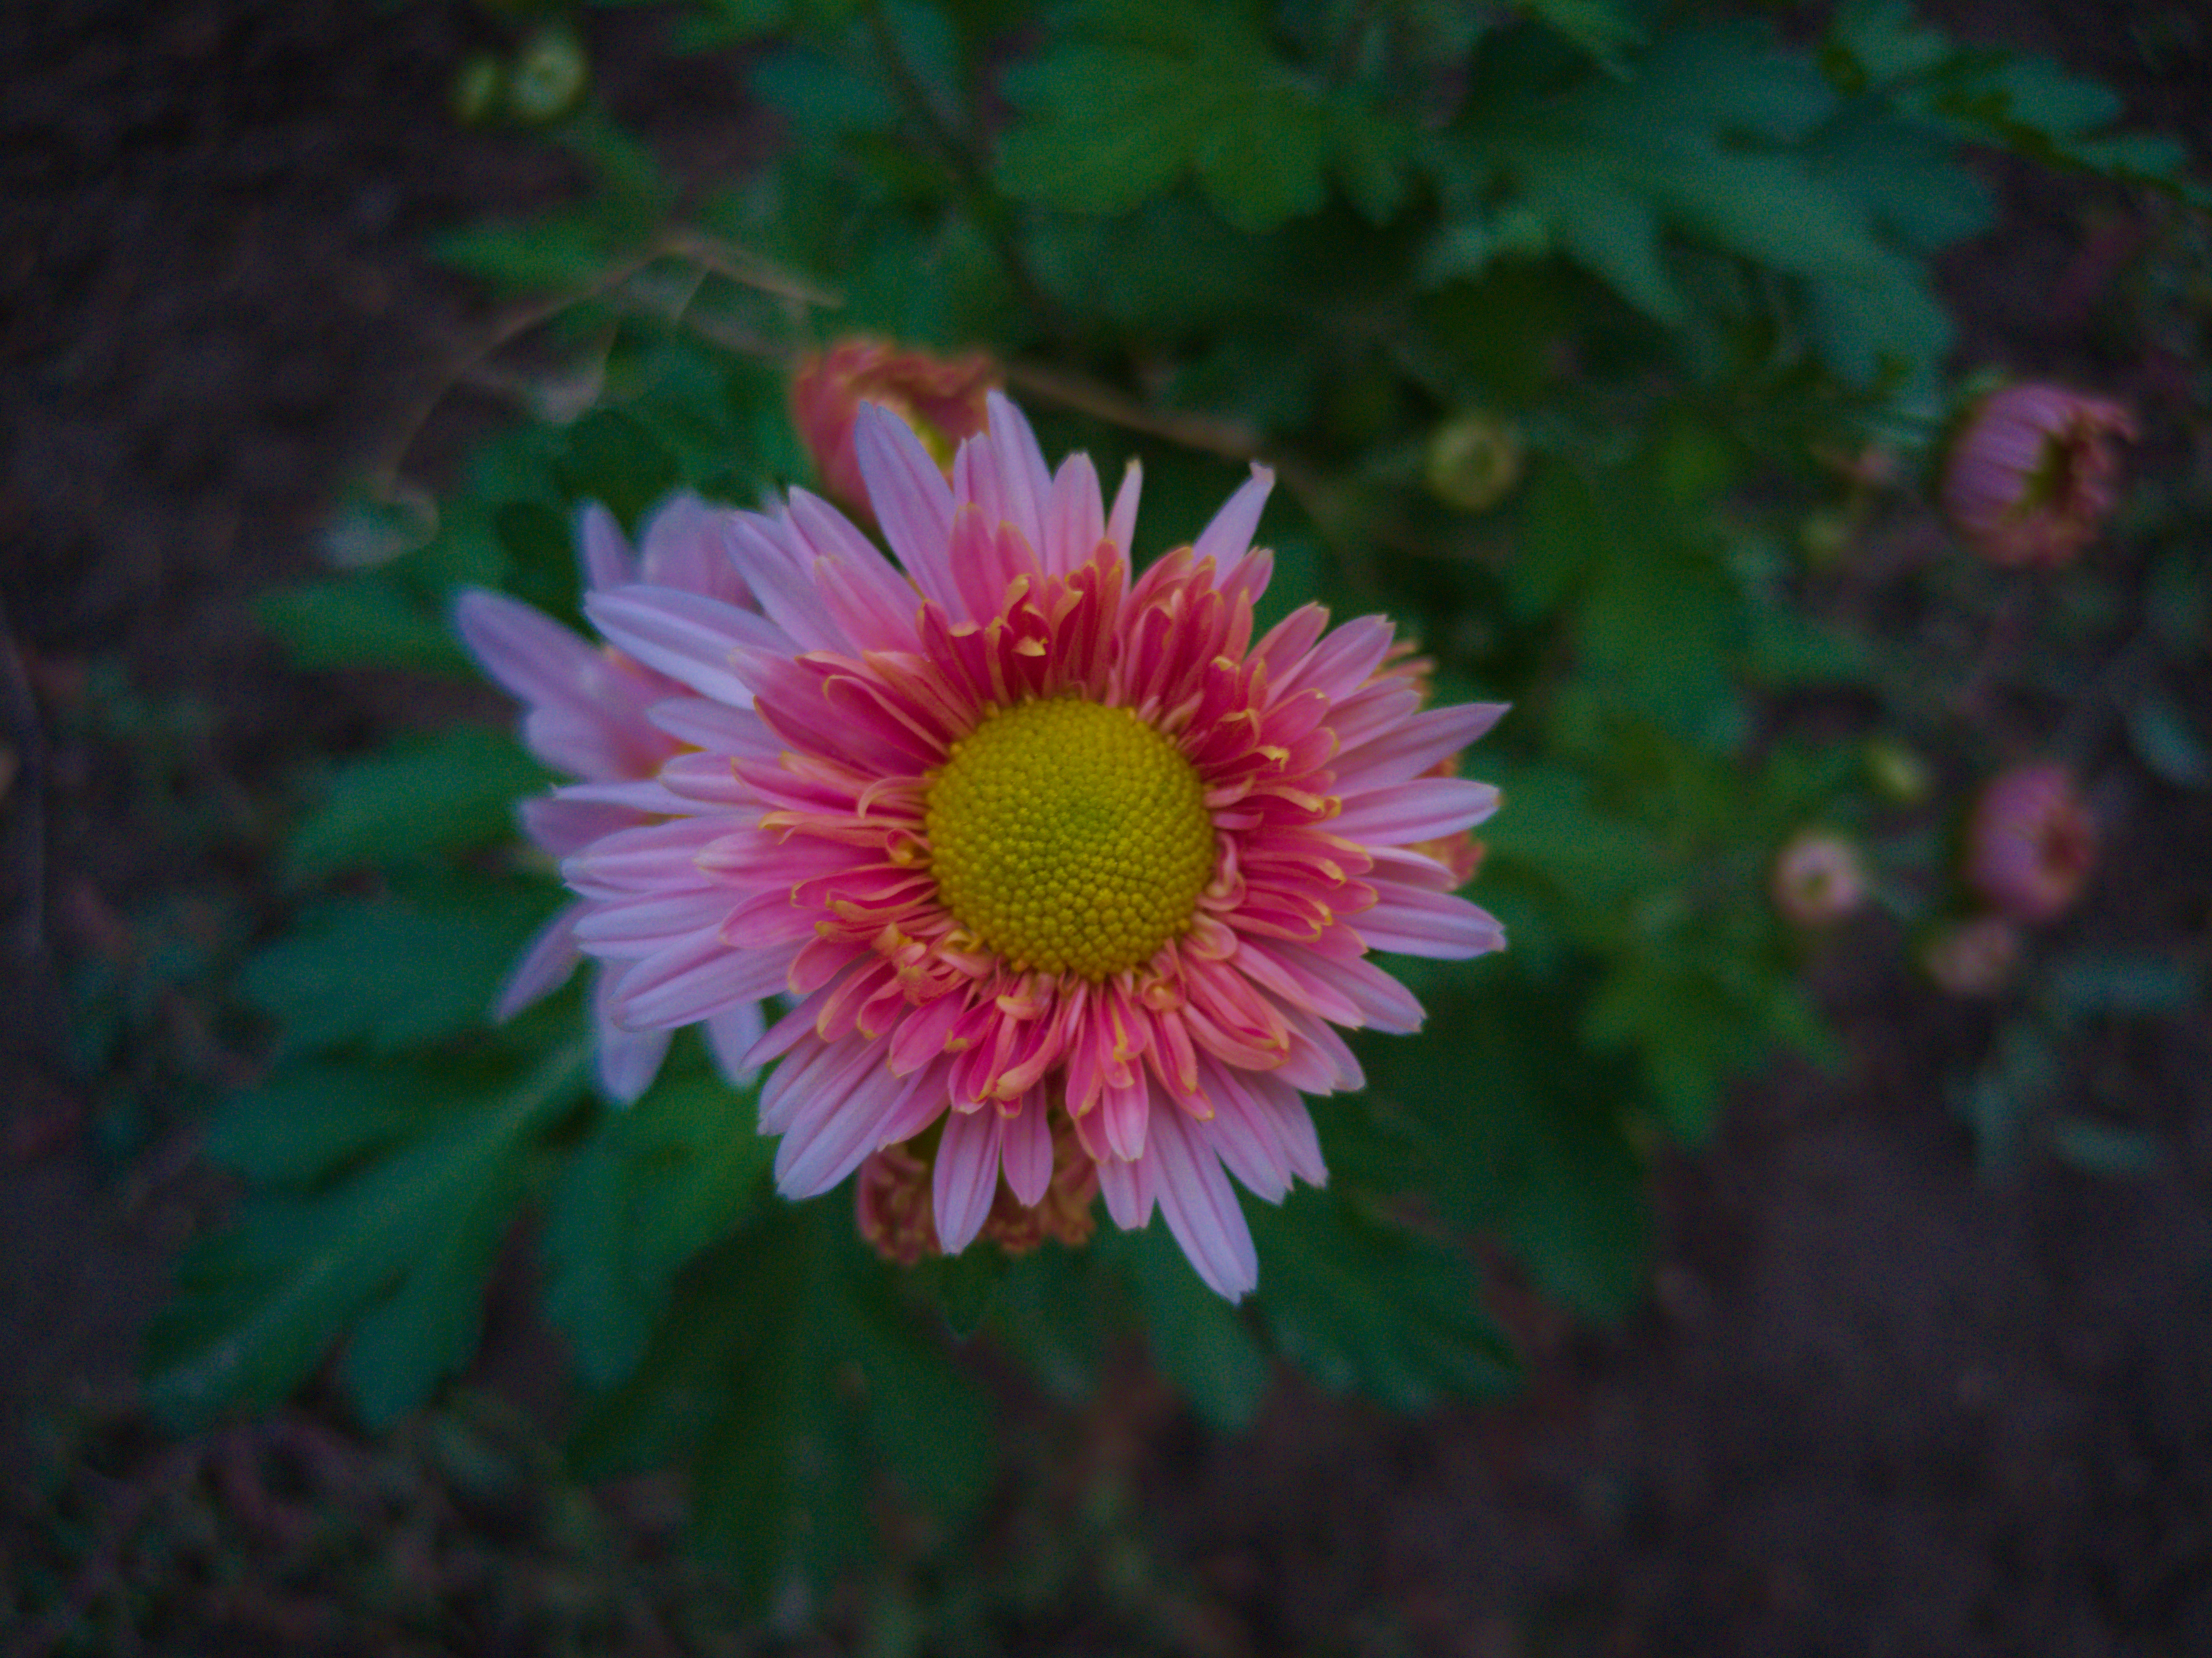
flower, plant, petal, terrestrial plant, vegetation, pink, herbaceous plant, groundcover, grass, magenta, flowering plant, annual plant, daisy family, pollen, shrub, macro photography, floral design, wildflower, floristry, cut flowers, landscape, event, Pedicel, plant stem, garden, daisy, asterales, perennial plant, still life photography, flower arranging, art